Notker the Stammerer

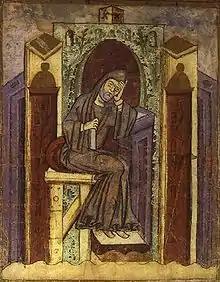
Notker in a 10th century manuscript, probably from Saint Gall.

Notker the Stammerer ( – 6 April 912), Notker Balbulus, or simply Notker, was a Benedictine monk at the Abbey of Saint Gall active as a composer, poet and scholar. Described as "a significant figure in the Western Church", Notker made substantial contributions to both the music and literature of his time. He is usually credited with two major works of the Carolingian period: the "Liber Hymnorum", which includes an important collection of early musical sequences, and an early biography of Charlemagne, the "Gesta Karoli Magni". His other works include a biography of Saint Gall known as the "Vita Sancti Galli" and a martyrology, among others.